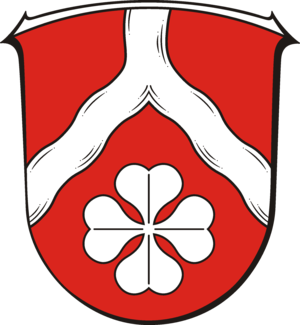
Edermünde est une municipalité allemande située dans l'arrondissement de Schwalm-Eder et dans le land de la Hesse. Elle se trouve au sud-ouest de Cassel.